SNCF Class BB 9300

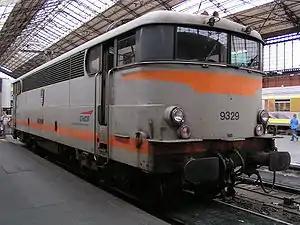
BB 9329 at Paris Gare d'Austerlitz on 5 September 2005

The SNCF Class BB 9300 was a class of French 1500V DC electric locomotives built by Schneider-Jeumont/CEM between 1967 and 1969. They were later mainly used on passenger services around Marseille, Avignon, Nîmes, Narbonne and Toulouse, and all had been withdrawn by 2014.